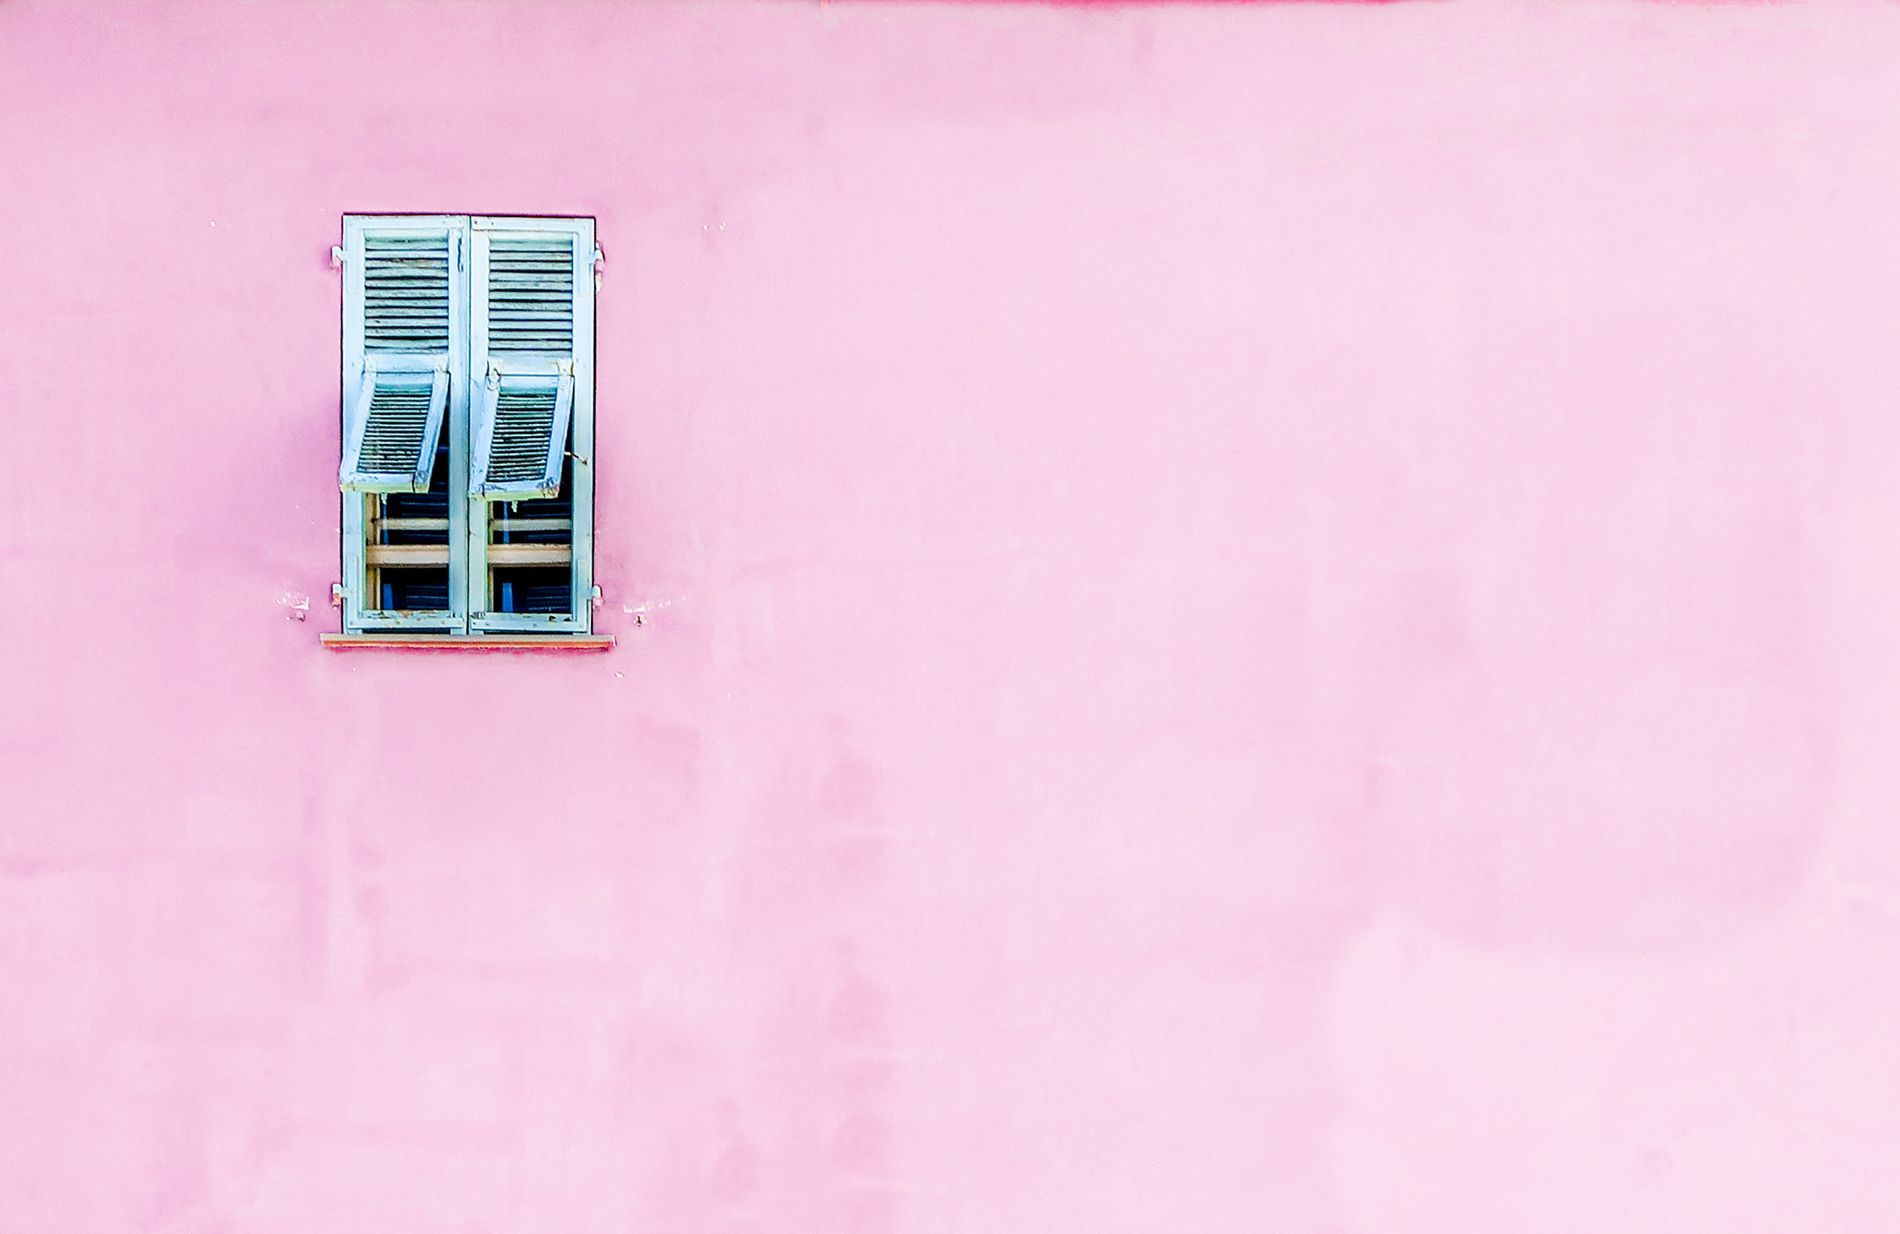
Pink Wall Window
A single window with faded blue, partly open shutters is set against a vast, plain pink stucco wall. The window is positioned towards the upper left corner of the frame.
A straight-on, eye-level long shot captures the window and the large expanse of the pink wall. The warm, muted pink of the wall contrasts with the natural wood tones of the window shutters, creating a soft, harmonious visual balance.
Labels: Home Decor, Architecture, Building, Wall, Window, Curtain, Shutter, Window Shade, City, Outdoors, Shelter
Camera: Canon Canon PowerShot G7 X Mark II
Lens: 8.8-36.8 mm
Aperture: F4
Exposure: 1/640 sec
ISO: 125
Focal length: 13.3 mm